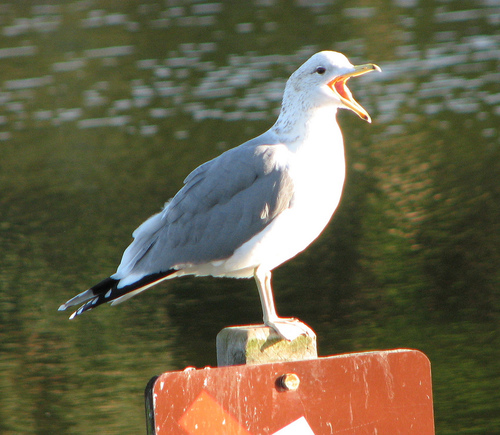
this bird is mostly white with gray wings nad a large hooked bill.
the bird has a white crown and a large yellow bill that is curved.
this bird has a white head, breast and belly with grey wings and a dark grey tail with a medium beak and webbed feet.
this bird has gray wings, a black tail, and is white over most of the rest of its body.
this large white bird has gray wings and accents of black and gray on its tail feathers.
this large bird has a long yellow bill and is mostly white, except for light gray wings, and black tail feathers.
this bird has wings that are grey and has a white belly
this bird has a white body and head, and grey wings, and black and grey tail.
this bird has a yellow bill with white crown and grey secondaries.
this bird looks like a seagull with a grey and white body, black tail, and a yellow beak.
Species: California Gull